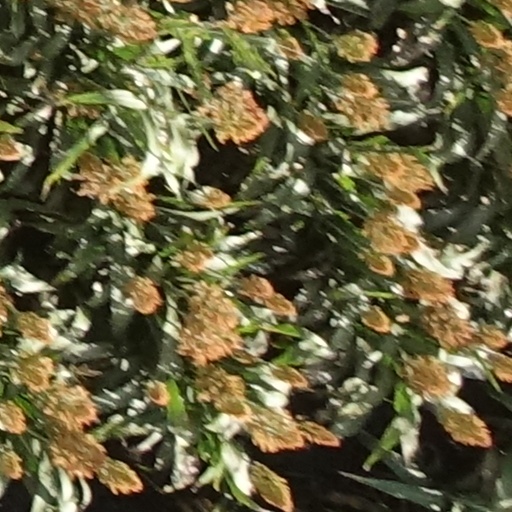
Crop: sorghum